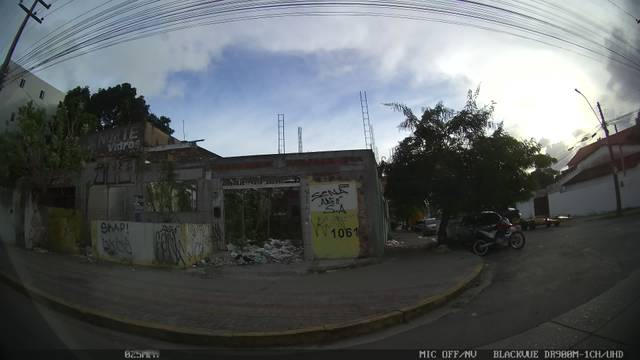
Region: Brazil
Coordinates: -8.044, -34.882